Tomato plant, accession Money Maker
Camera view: horizontal (90 deg, fisheye); turntable rotation: 60 degrees
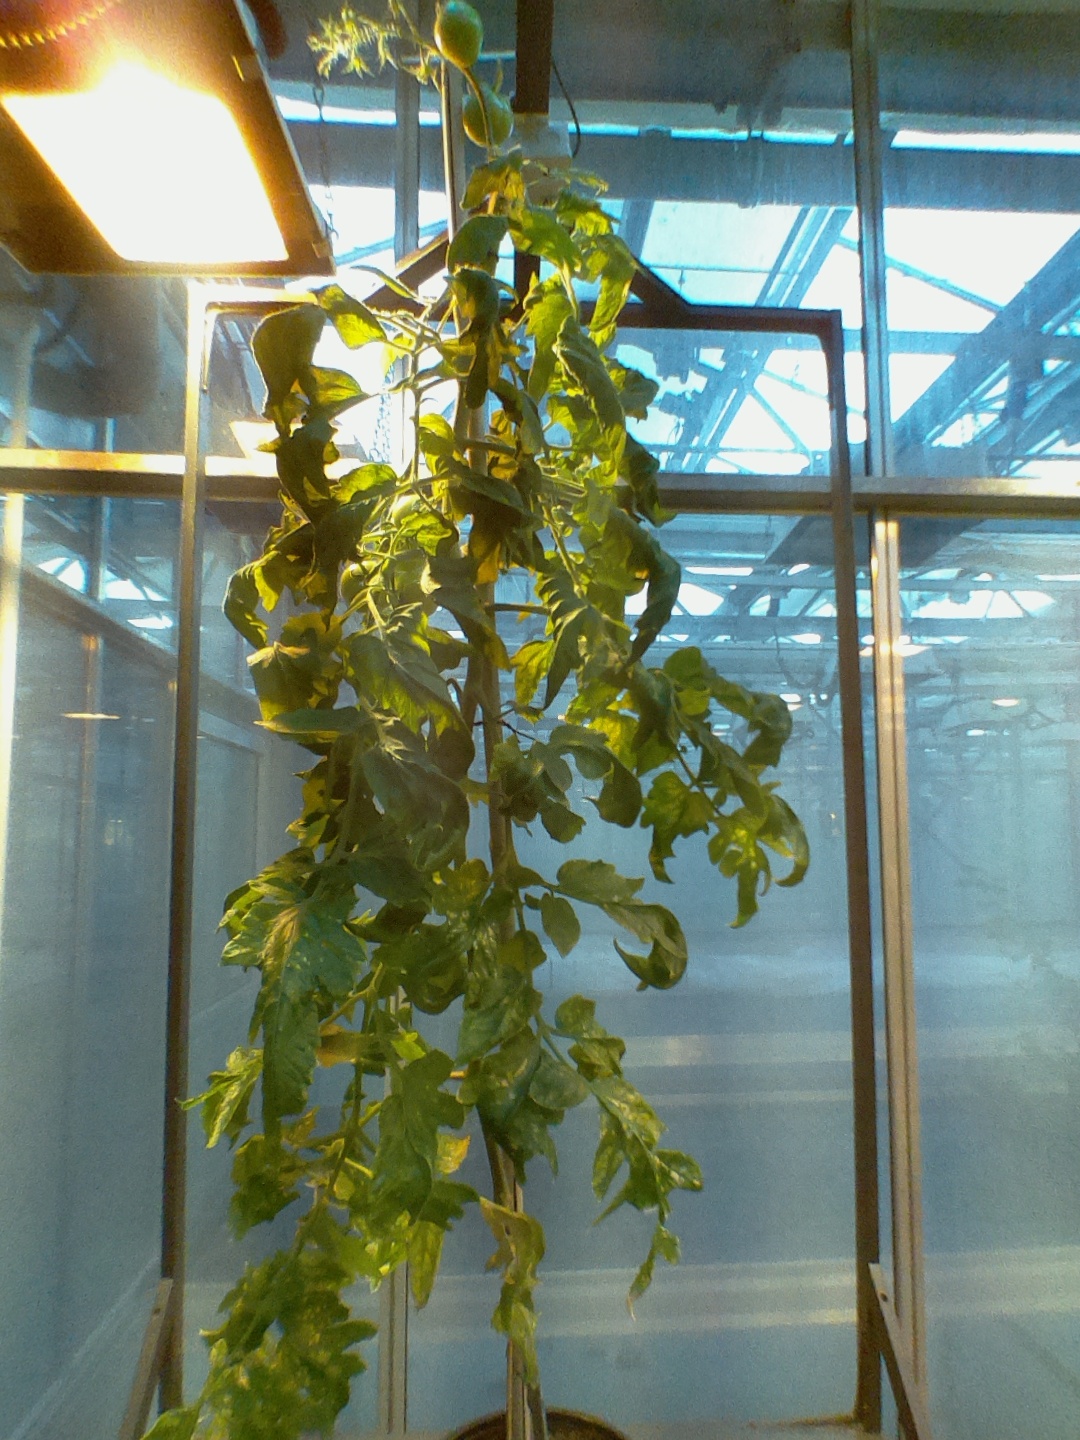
BBCH growth stage 78: 80% -90% of final fruit size